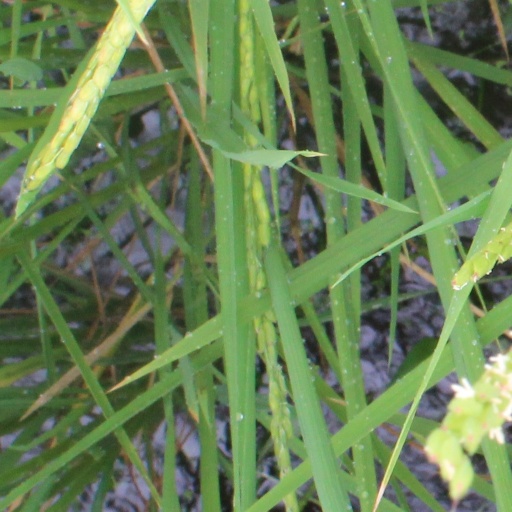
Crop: rice